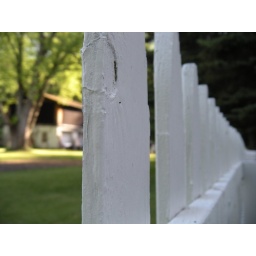
A white picket fence in the front yard.